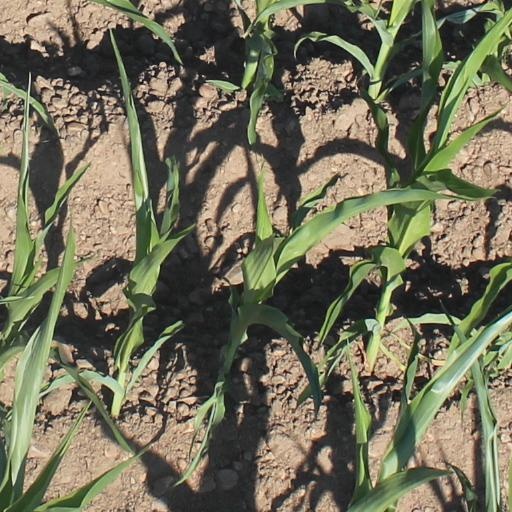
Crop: maize; corn